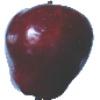
Label: red_delicious_apple